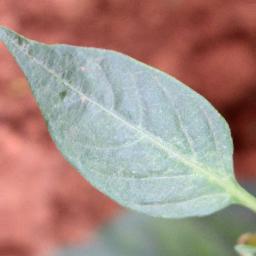
Label: healthy